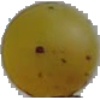
Label: Grape White 3